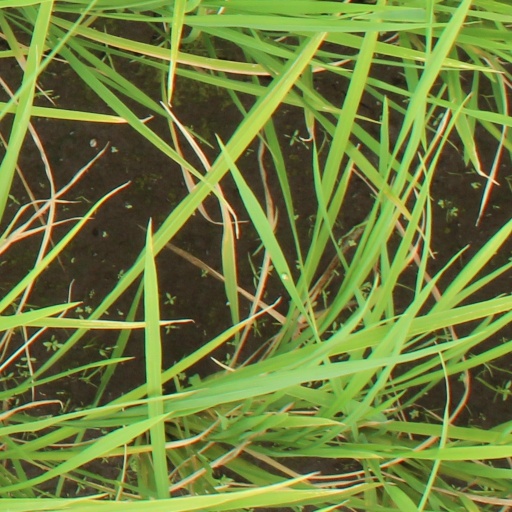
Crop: rice